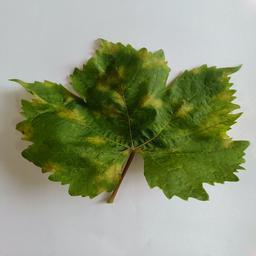
Label: Downy Mildew